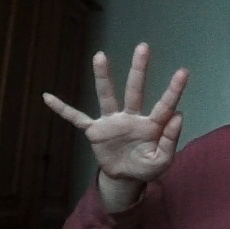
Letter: sheen